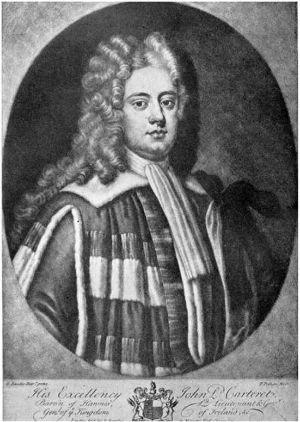
Le Leader de la Chambre des lords est le ministre chargé des relations avec la Chambre des lords au sein du gouvernement et membre du Cabinet du Royaume-Uni.